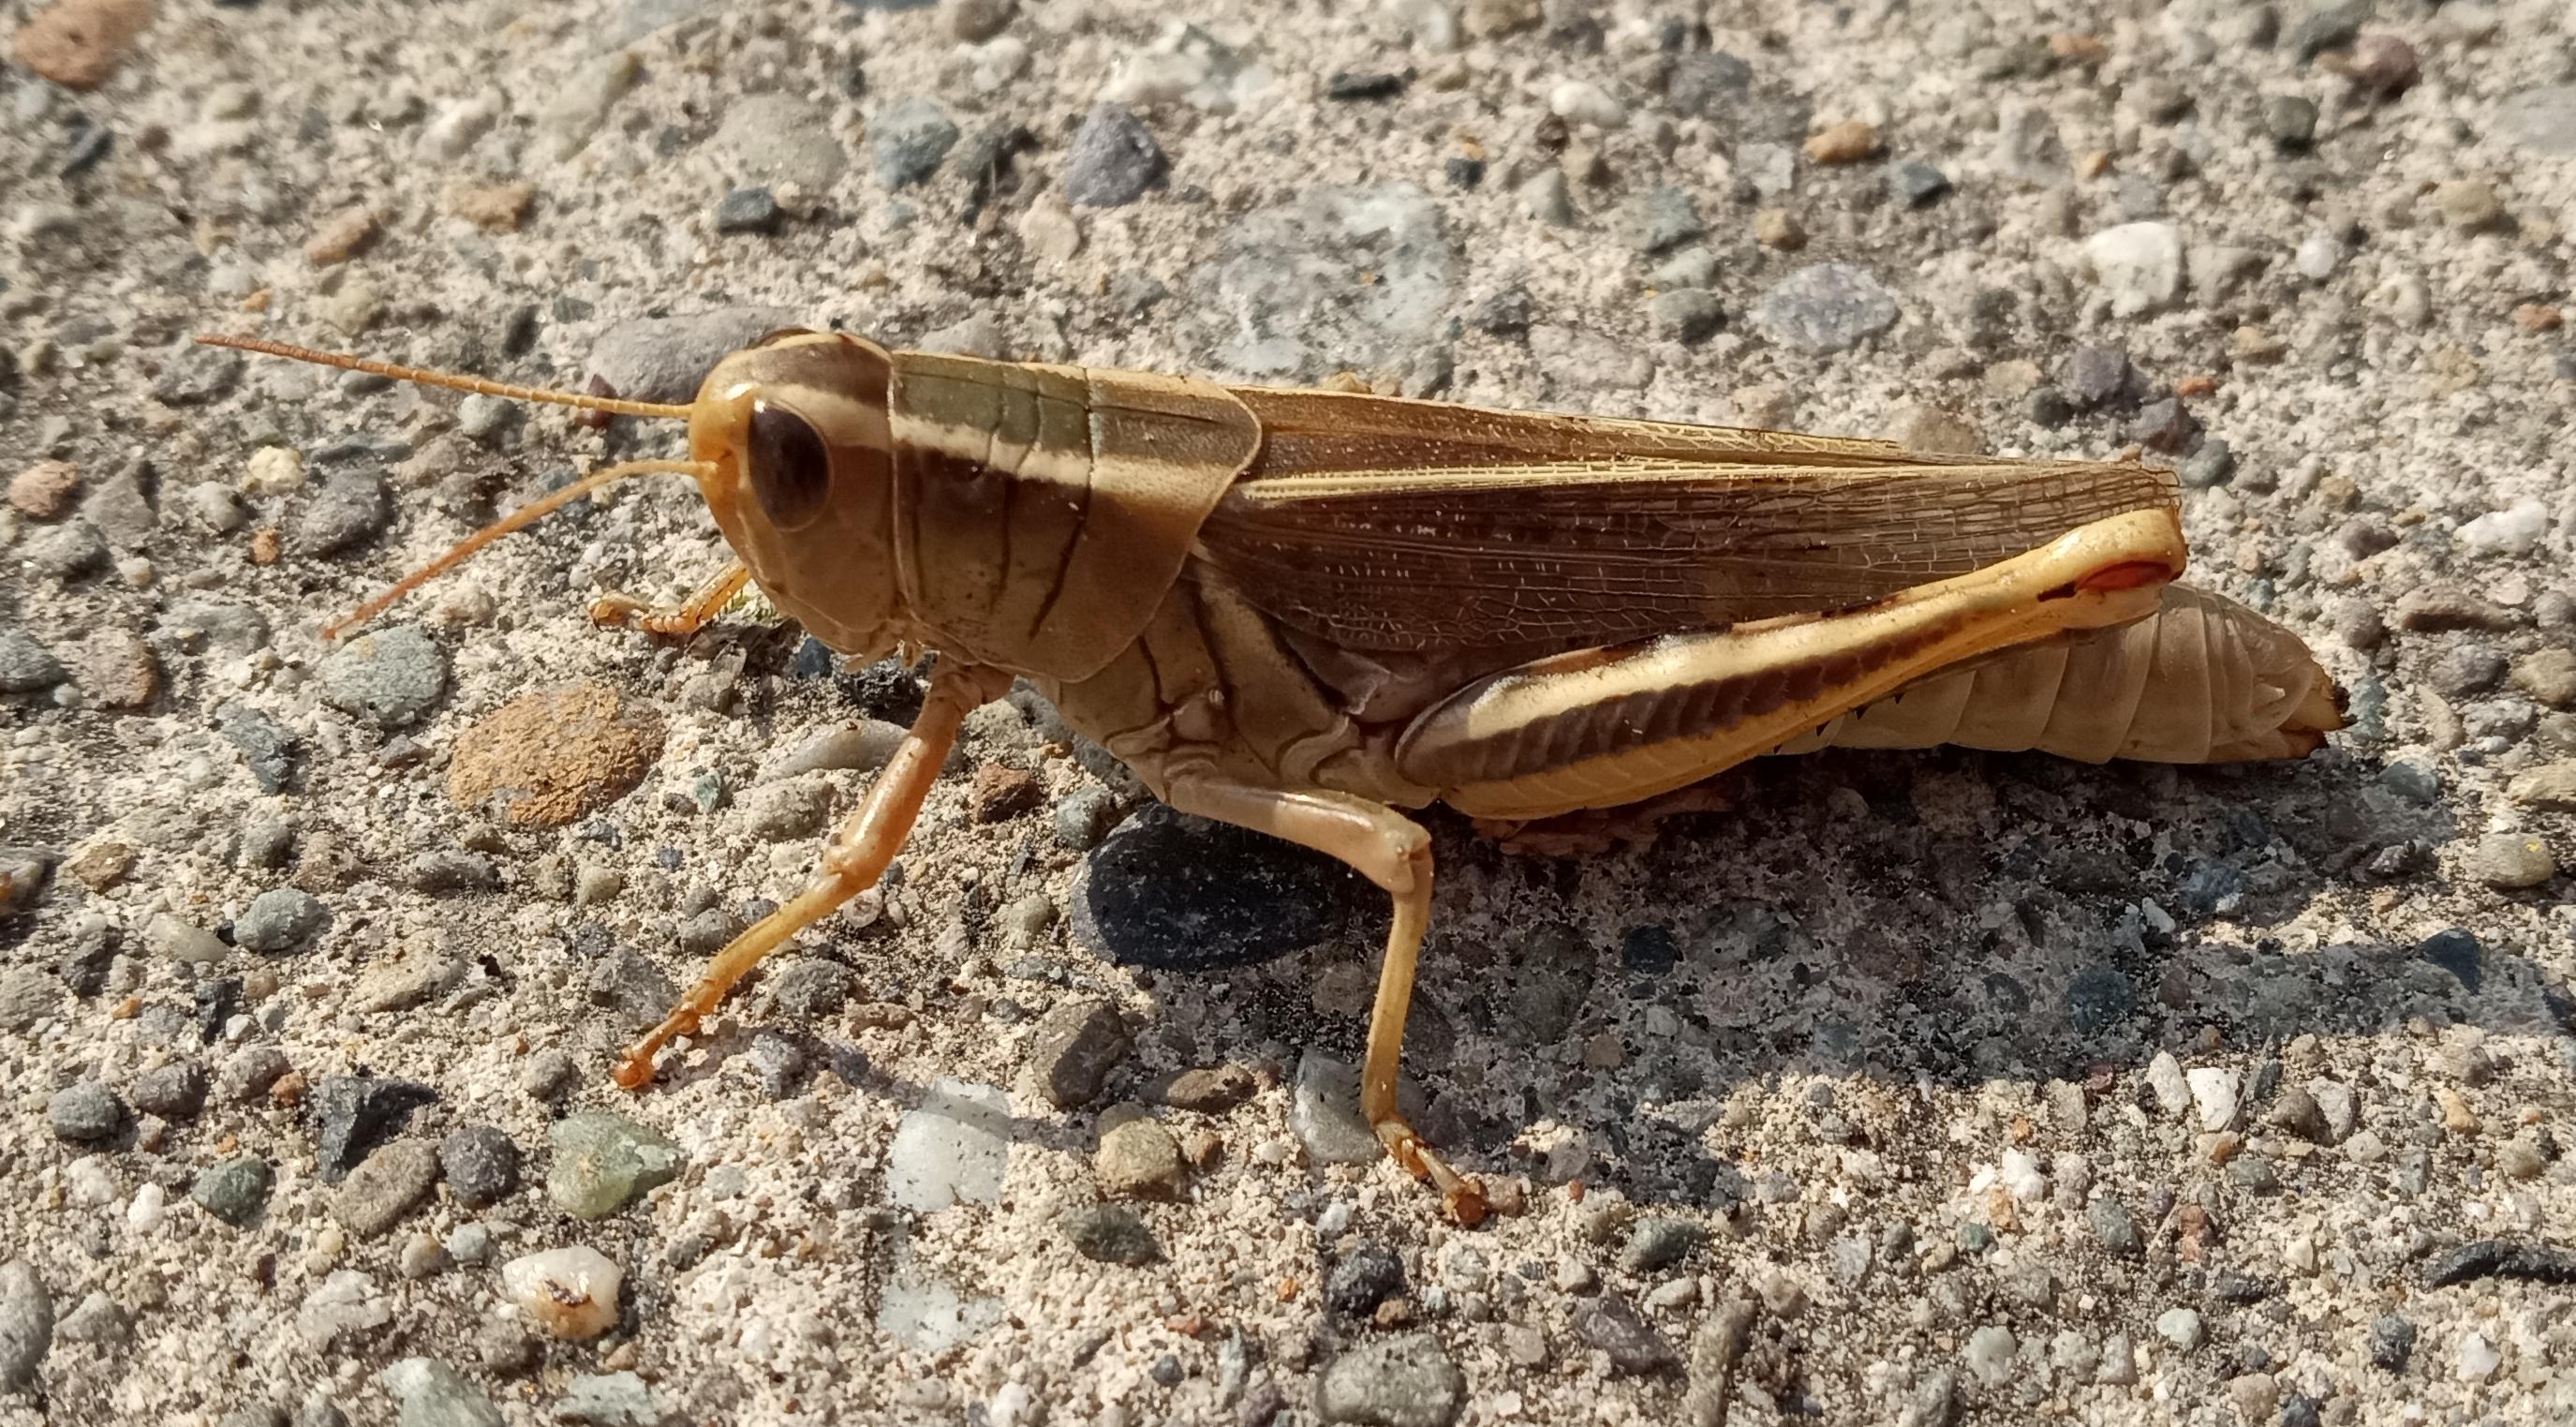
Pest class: occasional_pest